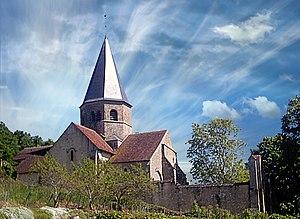
Eglise romane du 12è Siècle
Jailly est une commune française, située dans le département de la Nièvre en région Bourgogne-Franche-Comté.
L'église Saint-Sylvestre de Jailly, présente une architecture clunisienne sobre avec une construction en gradins compensant la déclivité du terrain. Elle fait l’objet d’un classement au titre des monuments historiques par la liste de 1840.
Cet article recense les monuments historiques de la Nièvre, en France.